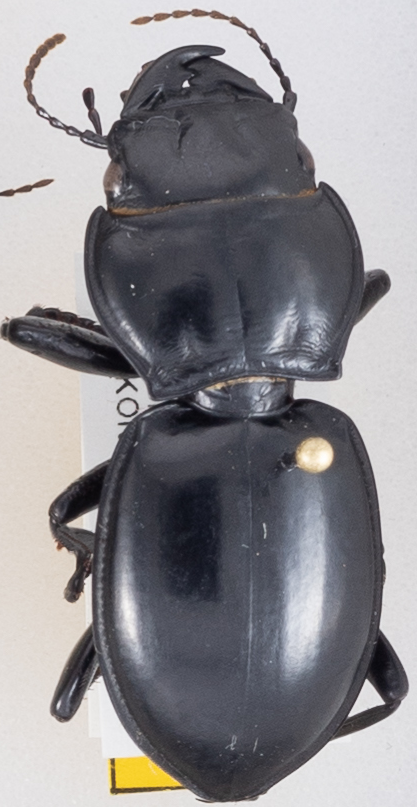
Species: Pasimachus californicus
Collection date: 2018-05-21
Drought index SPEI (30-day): -0.546
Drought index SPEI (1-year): -1.28
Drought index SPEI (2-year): -0.404